Consciousness

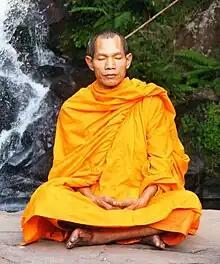
A Buddhist monk meditating

A major part of the scientific literature on consciousness consists of studies that examine the relationship between the experiences reported by subjects and the activity that simultaneously takes place in their brains—that is, studies of the neural correlates of consciousness. The hope is to find that activity in a particular part of the brain, or a particular pattern of global brain activity, which will be strongly predictive of conscious awareness. Several brain imaging techniques, such as EEG and fMRI, have been used for physical measures of brain activity in these studies.